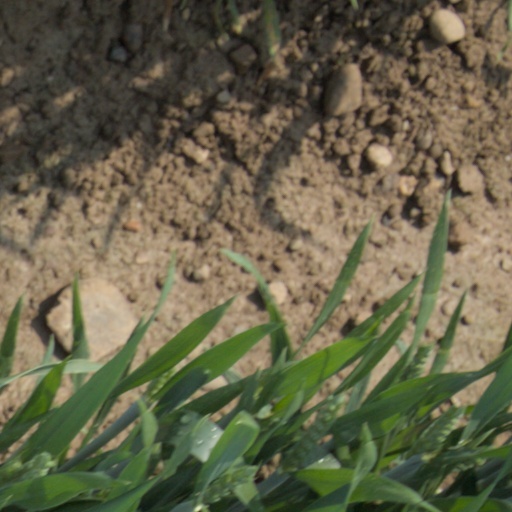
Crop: wheat